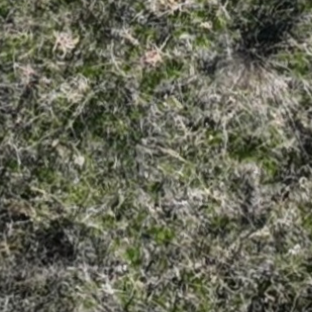
Month: october